Racism against African Americans

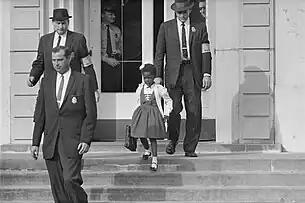
Due to threats and violence against her, U.S. Marshals escorted six-year-old Ruby Bridges to and from the previously–whites-only William Frantz Elementary School in New Orleans, 1960. As soon as Bridges entered the school, White parents pulled their children out.

Southern migrants were often treated in accordance with pre-existing racial stratification. The rapid influx of Black people into the North and West disturbed the racial balance within cities, exacerbating hostility between both Black and White residents in the two regions. Stereotypic schemas of Southern Blacks were used to attribute issues in urban areas, such as crime and disease, to the presence of African-Americans. Overall, African-Americans in most Northern and Western cities experienced systemic discrimination in a plethora of aspects of life. Within employment, economic opportunities for Black people were routed to the lowest-status and restrictive in potential mobility. In 1900 Reverend Matthew Anderson, speaking at the annual Hampton Negro Conference in Virginia, said that "...the lines along most of the avenues of wage earning are more rigidly drawn in the North than in the South. There seems to be an apparent effort throughout the North, especially in the cities to debar the colored worker from all the avenues of higher remunerative labor, which makes it more difficult to improve his economic condition even than in the South." Within the housing market, stronger discriminatory measures were used in correlation to the influx, resulting in a mix of "targeted violence, restrictive covenants, redlining and racial steering". A club central to the Harlem Renaissance in the 1920s, the Cotton Club in Harlem, New York City, was a whites-only establishment, with Black acts allowed to perform, but to a White audience.